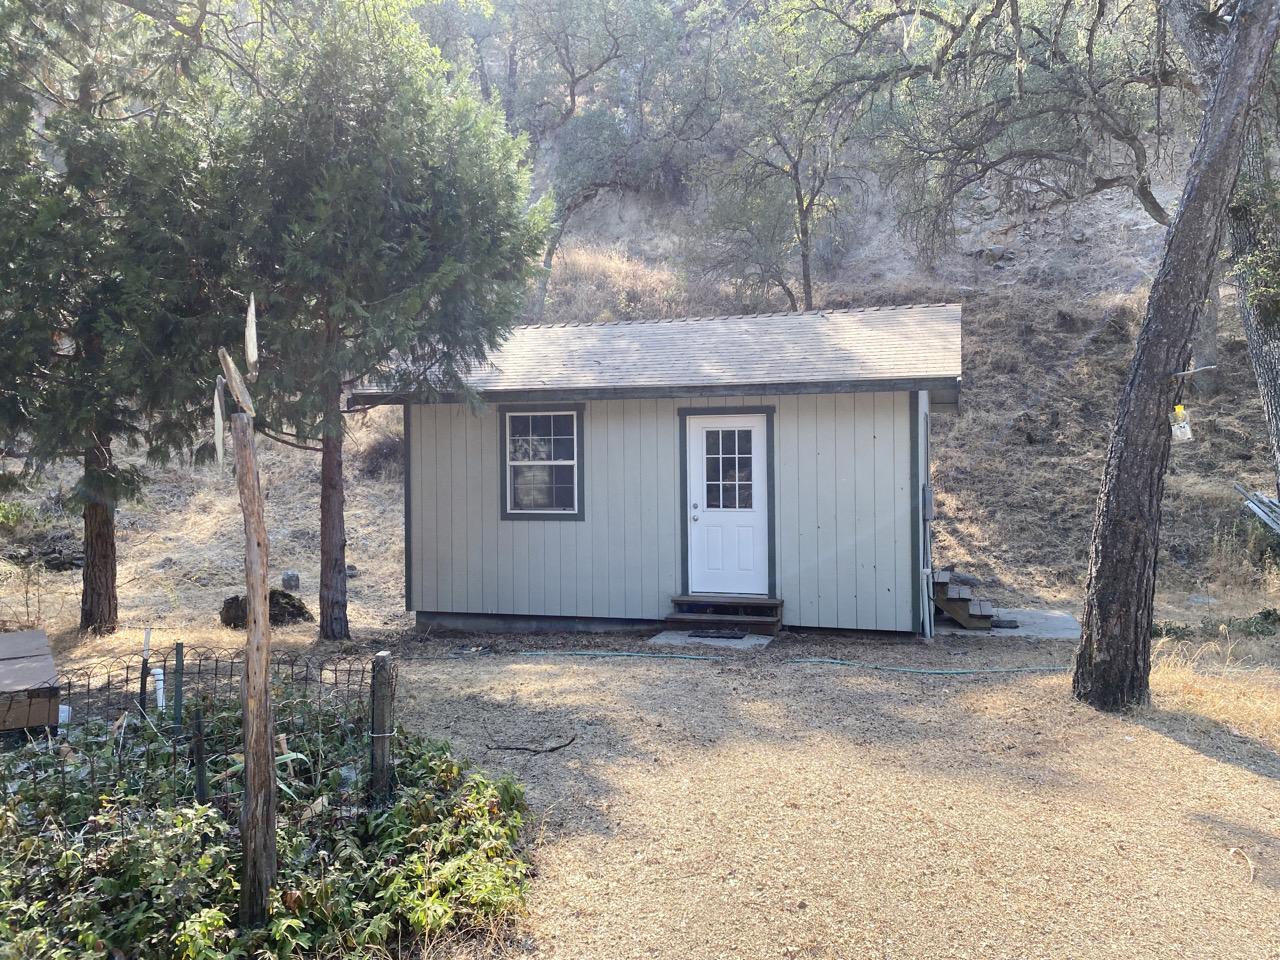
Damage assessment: no_damage